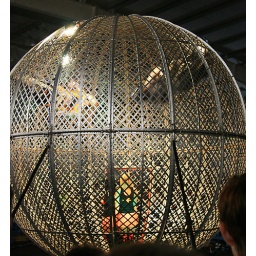
Complete with 2 bikes riding around and above the girls inside. At the Scottish Modified Car Show 2008, Ingliston, Scotland.